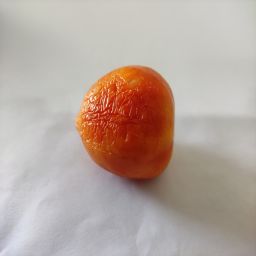
Crop: Tomato
Quality: Old